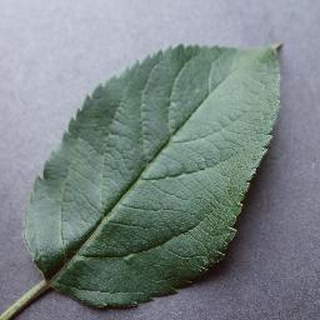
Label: healthy_apple